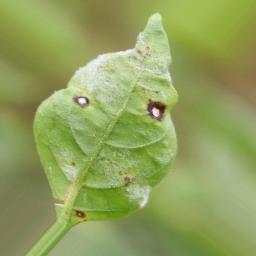
Label: powdery mildew